Electoral history of Indira Gandhi

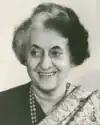
Indira Gandhi

This is a summary of the electoral history of Indira Gandhi, who served as the prime minister of India from January 1966 to March 1977, and again from January 1980 to October 1984.